Question: Please indicate a possible affordance area of the boxing_punching_bag that can be used for punching
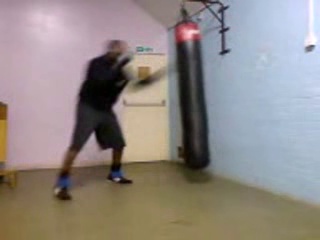
Answer: [174.5, 22, 208.5, 170]